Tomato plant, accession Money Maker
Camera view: bottom (45 deg); turntable rotation: 30 degrees
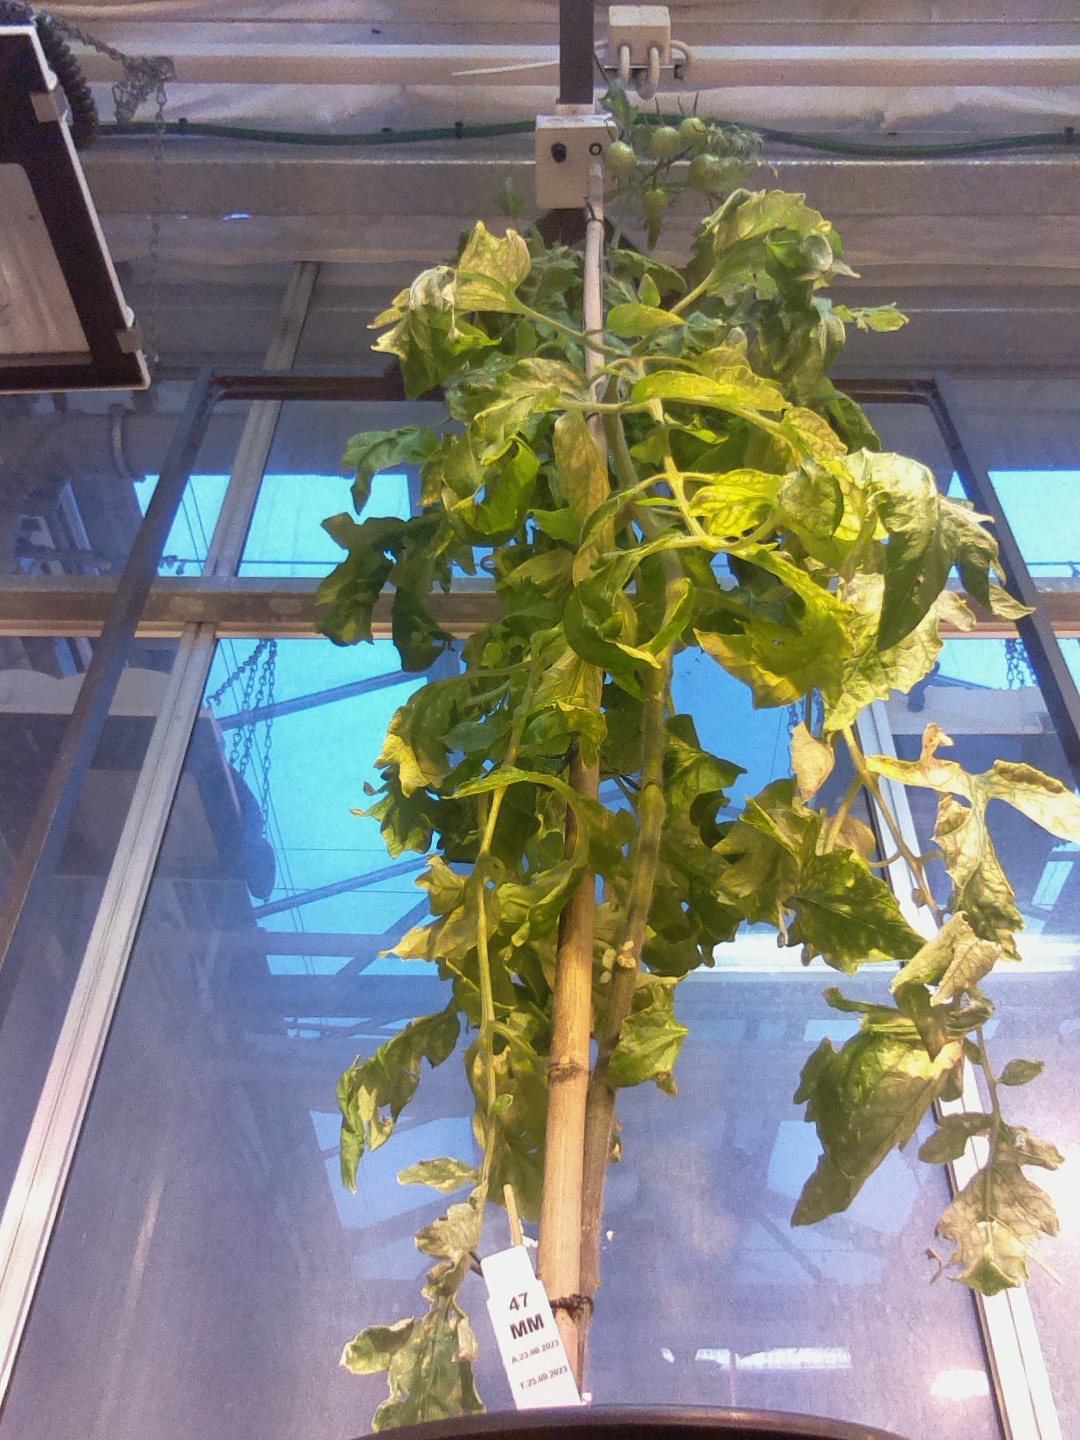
BBCH growth stage 78: 80% -90% of final fruit size